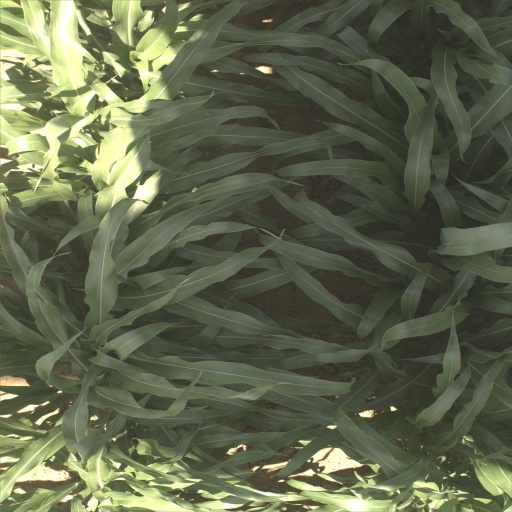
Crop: sorghum